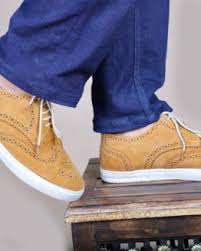
Label: Brogue